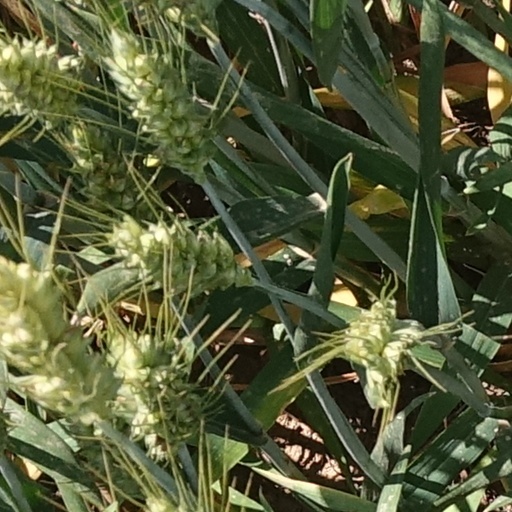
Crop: wheat